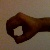
The image shows a hand gesture representing the number 0 in Indian Sign Language.